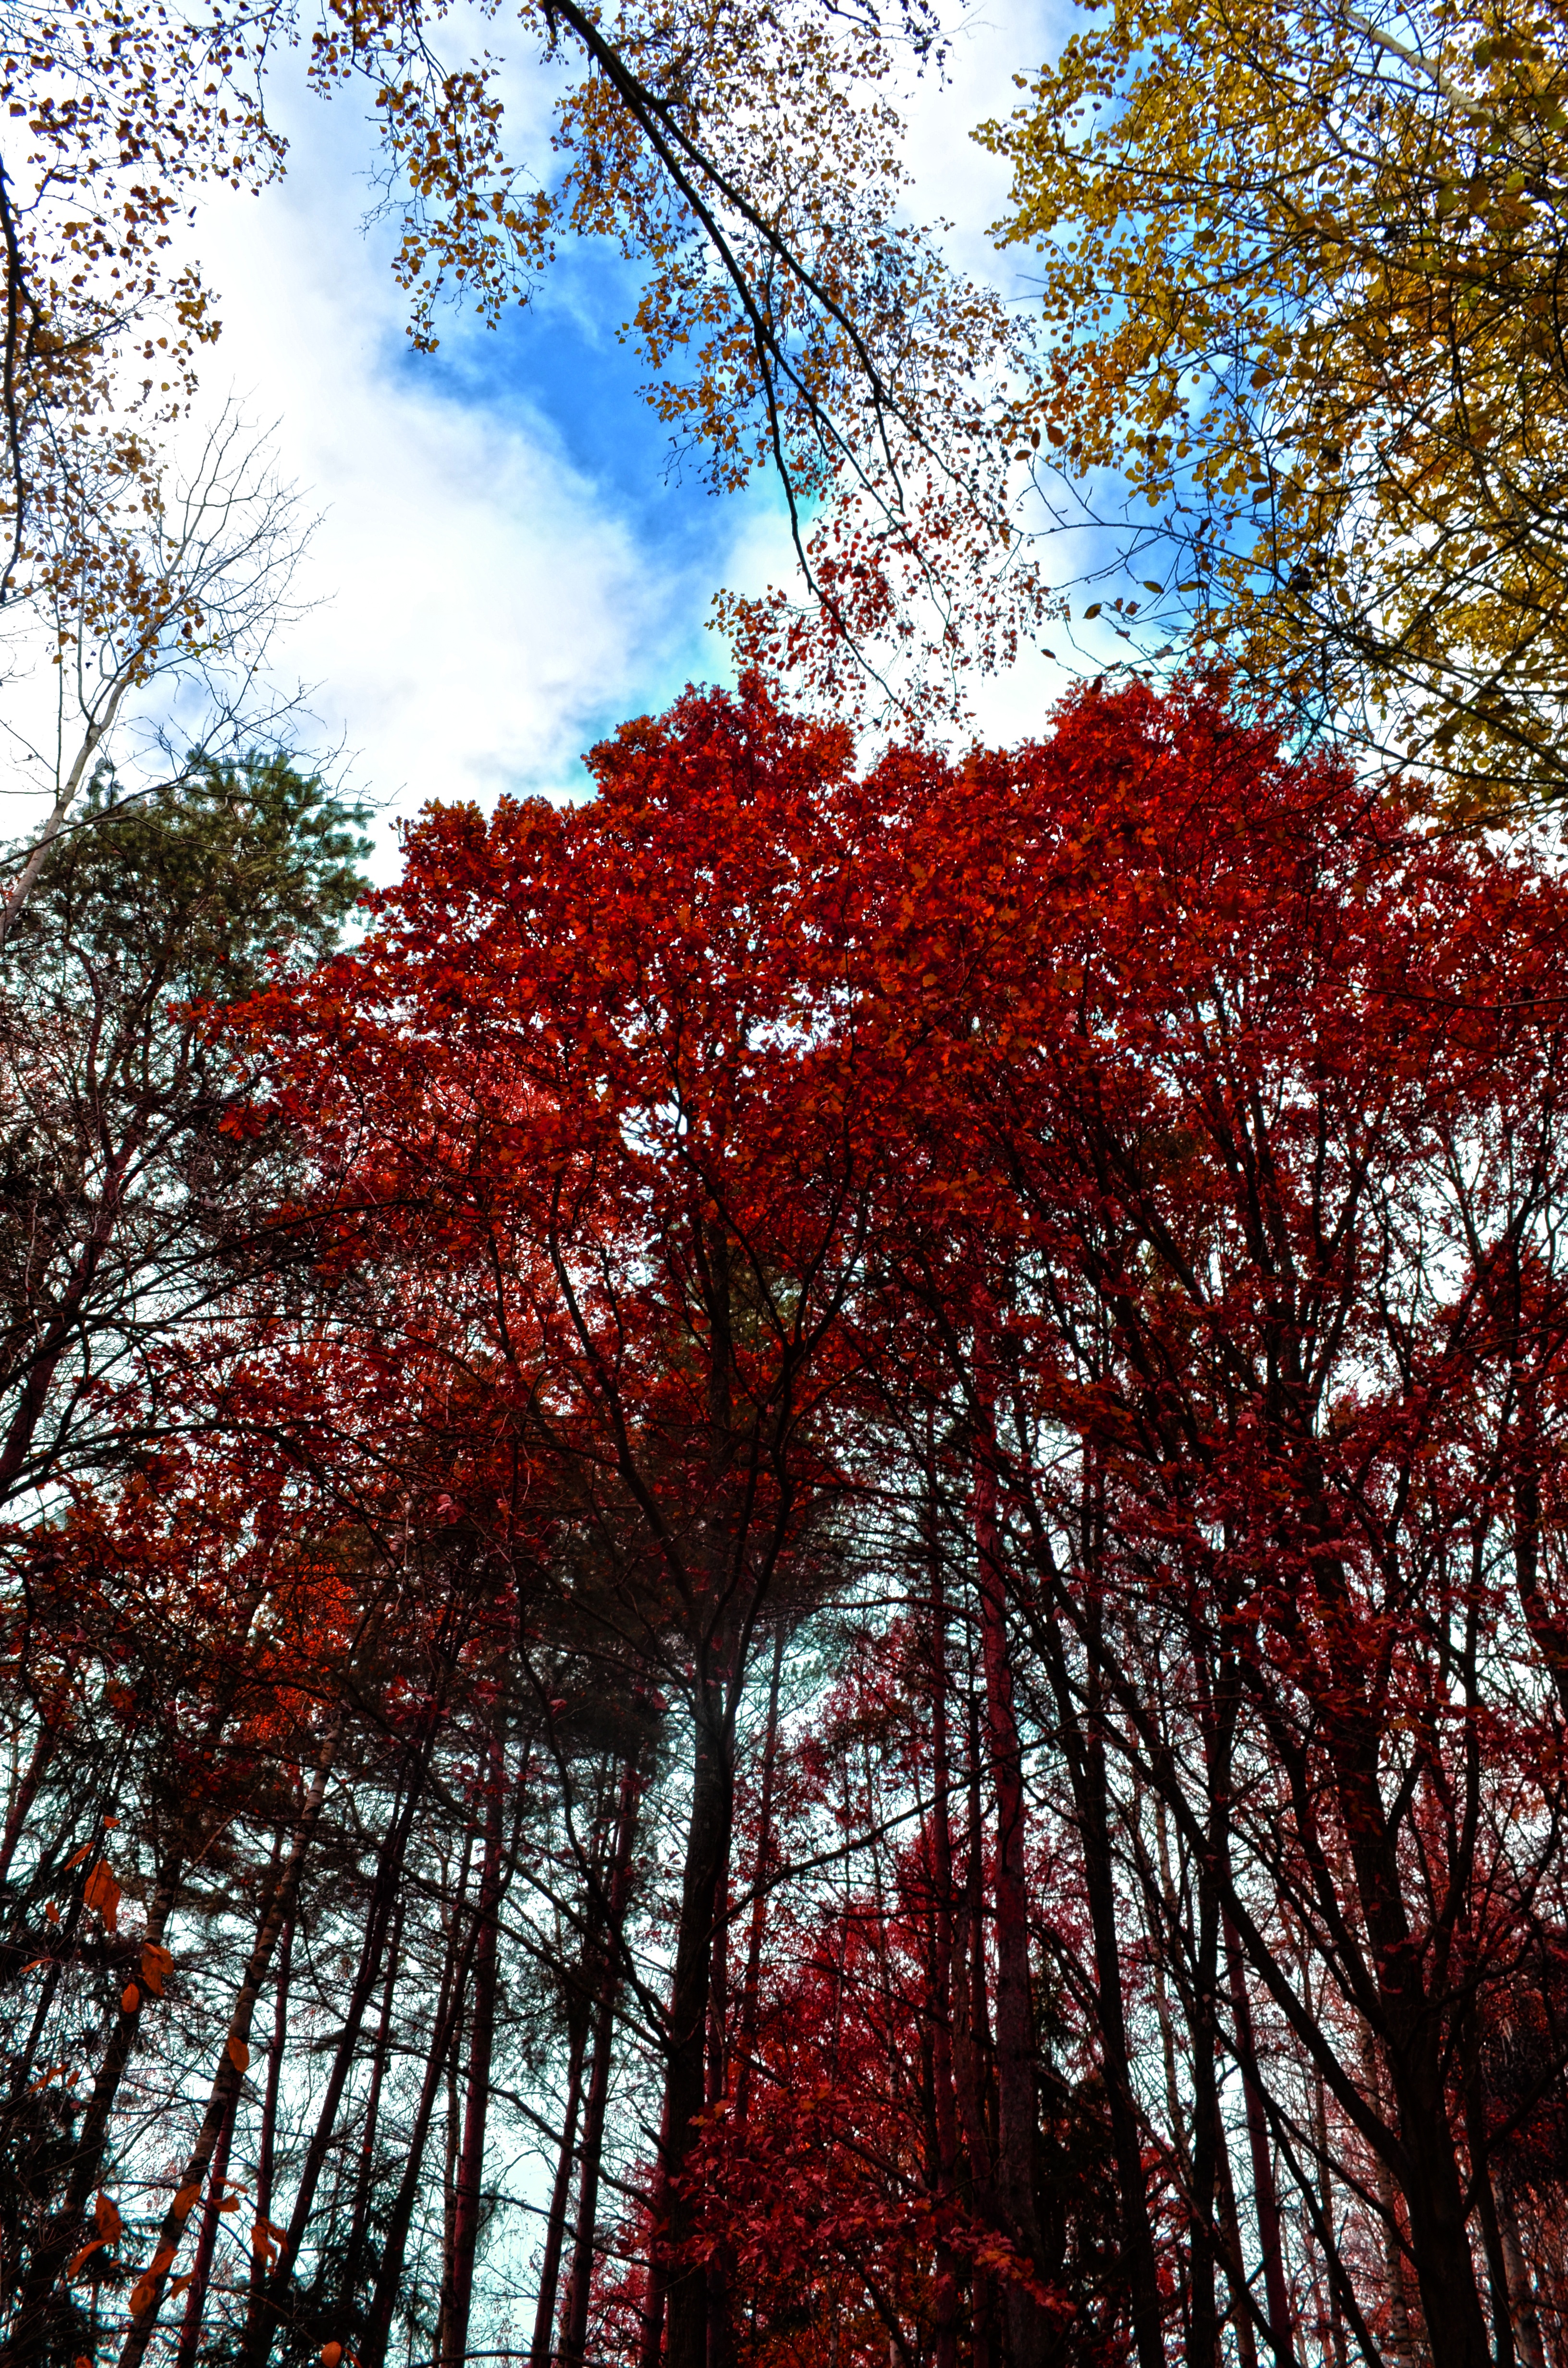
tree, nature, forest, branch, plant, sky, sunlight, leaf, flower, red, autumn, season, maple tree, colored, flowering plant, woody plant, land plant